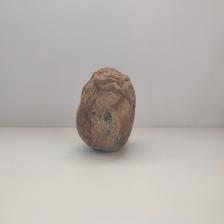
Size: Spoiled